Kartamyshevska Street

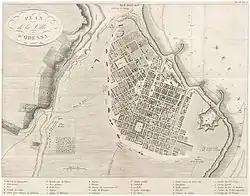
1814 plan of Odesa and the village of Moldavanka

Kartamyshevska Street is a street in the historical district of Moldavanka in Odesa, Ukraine. Residents of Odesa refer to the street as Kartamyshevska, omitting the word "street". It is in postal code 65091.